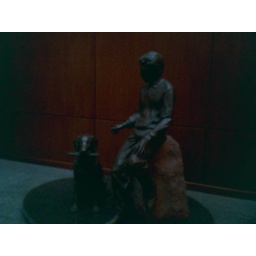
A boy and his dog in poor lighting